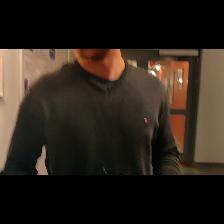
Label: Human